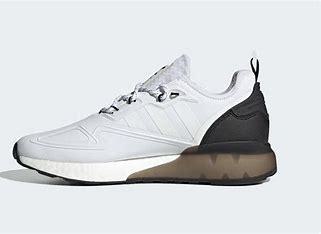
Brand: Adidas
Model: ZX 2K Boost